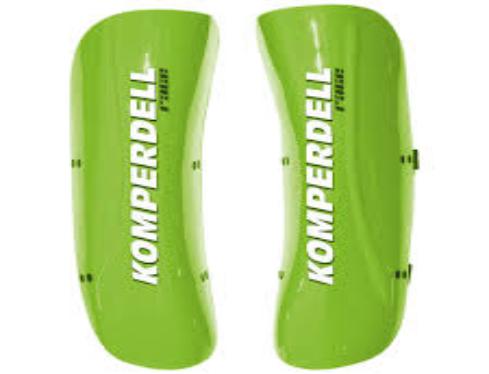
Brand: Komperdell
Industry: Sports